List of historic properties in Sedona, Arizona

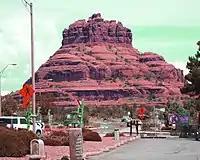
Bell Rock

Walter Everett Jordan was born in 1897 on the Upper Verde property, near Clarkdale, Arizona. His father had a farm in the Sedona area and Walter grew up helping the family doing farm chores. Eventually Walter bought his father's share of the farm. He grew fruit trees in his sixty-five acres of land in Sedona .